Ken Wadsworth

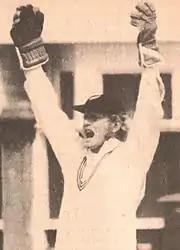
Ken Wadsworth appeals

Kenneth John Wadsworth (30 November 1946 – 19 August 1976) was a New Zealand cricketer who played 33 Tests and 13 One Day Internationals for New Zealand as a wicket-keeper. Wadsworth played domestically for Central Districts and Canterbury and for Nelson in the Hawke Cup.